Dudley Leavitt (minister)

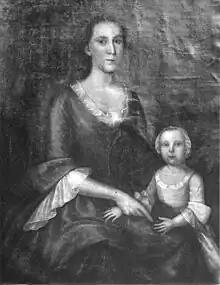
Mary Pickering Leavitt, portrait by Joseph Badger

On September 21, 1751, the young minister married Mary Pickering of Salem, born at Salem's Pickering House, the daughter of Deacon Timothy Pickering and sister of Revolutionary War patriot Timothy Pickering. Three years after his marriage Dudley Leavitt's uncle Moses Leavitt died at Stratham, New Hampshire, and named the novice preacher in his will. A year later, in 1749, Leavitt's brother Stephen died at Exeter, leaving Dudley most of his Stratham lands.